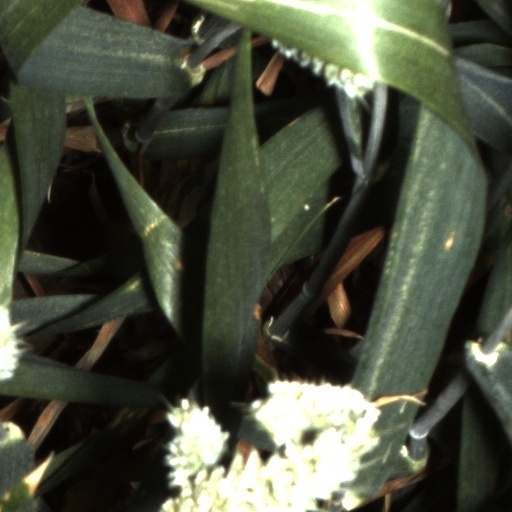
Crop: wheat